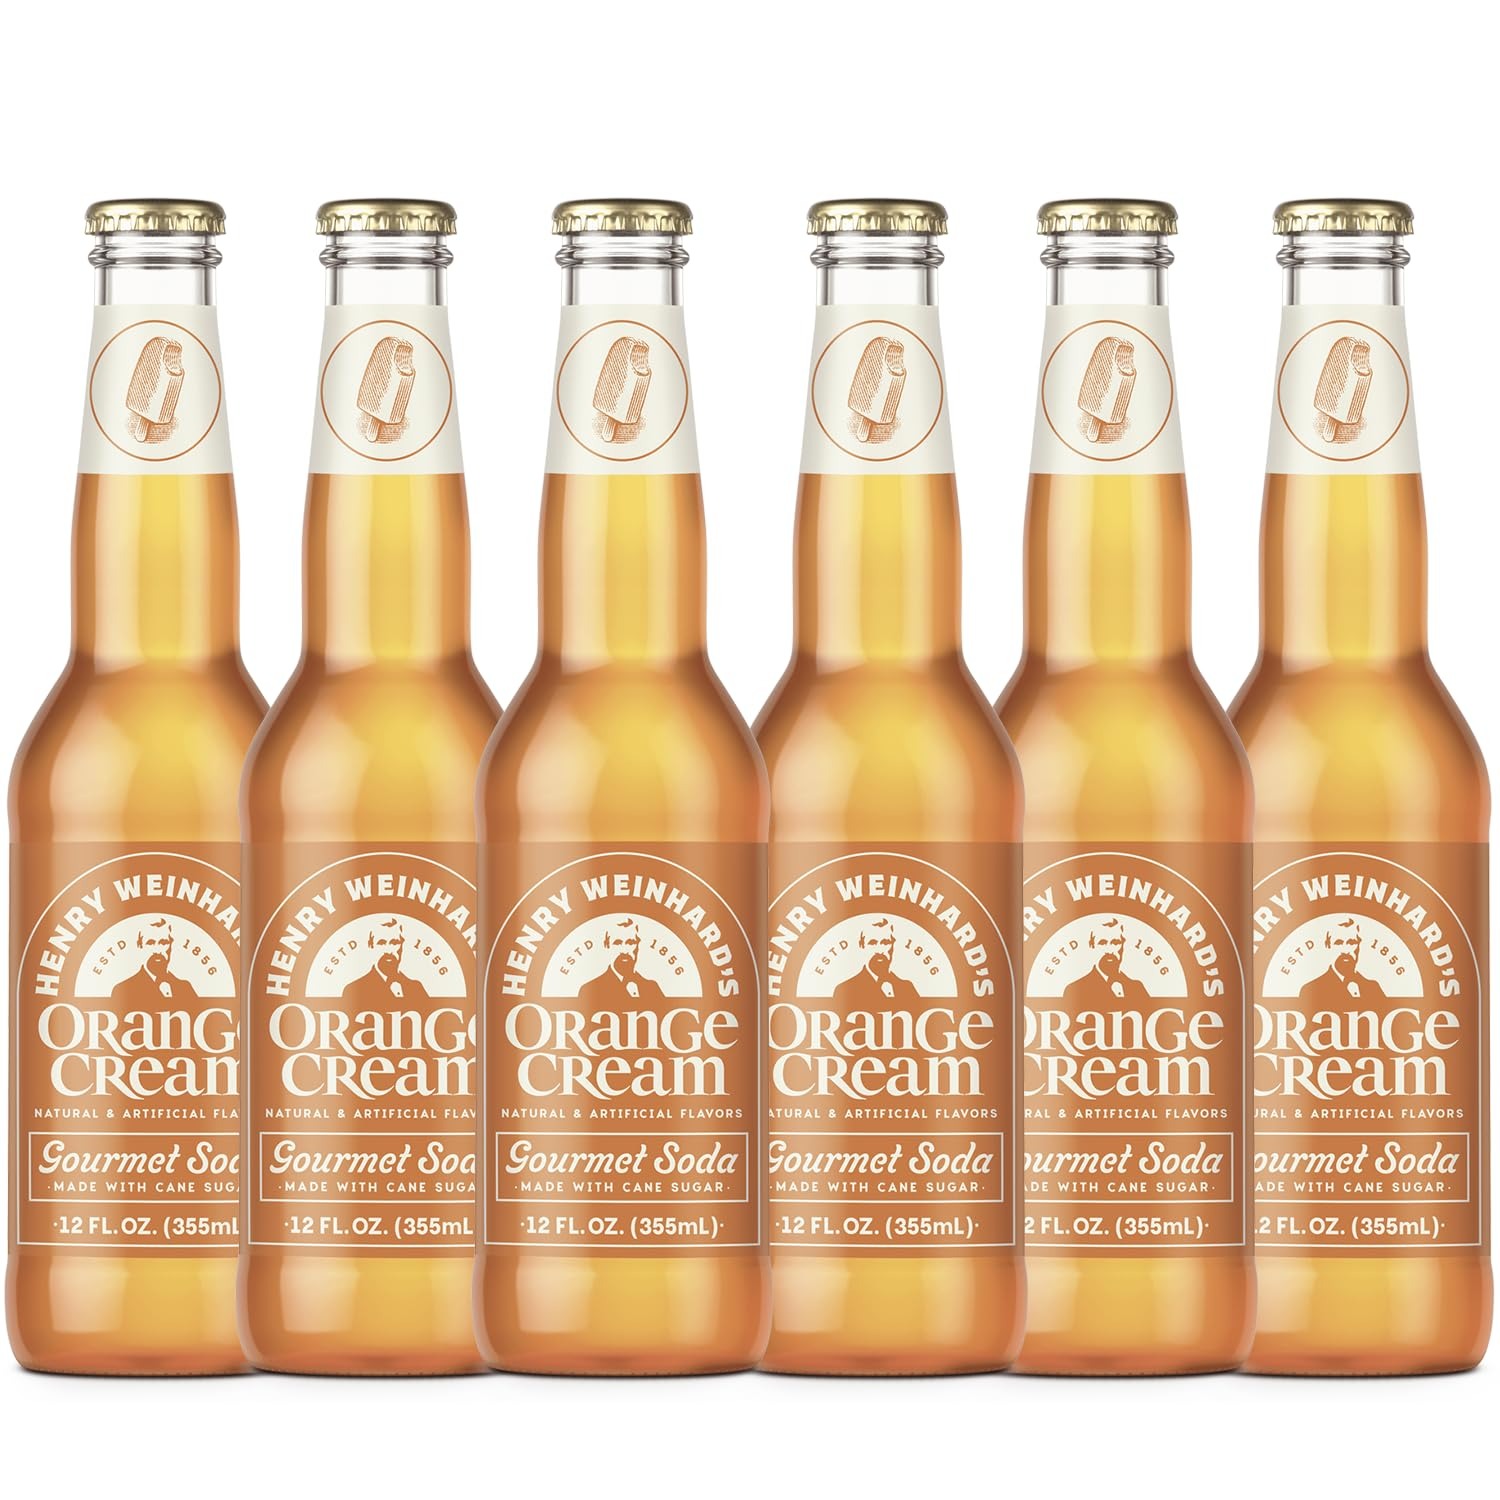
Item Name: Henry Weinhard's Orange Cream Soda 6 Pack | 12oz Glass Bottles | Classic American Flavor | Premium Craft Soda
Bullet Point 1: Flavor Explosion: Our Orange Cream Soda offers a burst of flavor, blending the finest mandarins, select oranges, and a hint of vanilla for a creamy, citrusy delight.
Bullet Point 2: Citrus Harmony: Expertly crafted with a mix of lemon, lime, and mandarin, this soda delivers a refreshing and balanced citrus profile that’s both tangy and sweet.
Bullet Point 3: Botanical Touch: Enhanced with Chinese ginger, nutmeg, and botanical extracts, adding depth and a unique twist to the classic orange cream soda experience.
Bullet Point 4: Nutrition Facts: Each 12oz bottle contains 170 calories, 41g of total carbohydrates, 40g of sugar, 45mg of sodium, 0g of fat, and 0g of protein.
Bullet Point 5: Pure Cane Sugar: Sweetened with natural cane sugar, ensuring a rich and authentic sweetness that complements the vibrant flavors.
Bullet Point 6: No Fat, All Flavor: With 0g of fat, our Orange Cream Soda offers a flavorful yet guilt-free in-dulgence for any occasion.
Bullet Point 7: Premium Ingredients: Made with carbonated water, cane sugar, and a blend of natural and artificial flavors, this soda guarantees a consistently delicious taste in every sip.
Value: 12.0
Unit: Fl Oz

Price: 16.98